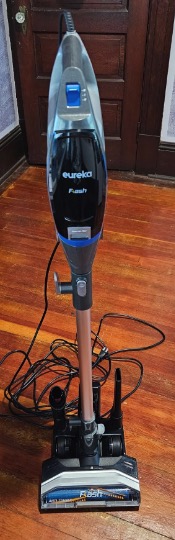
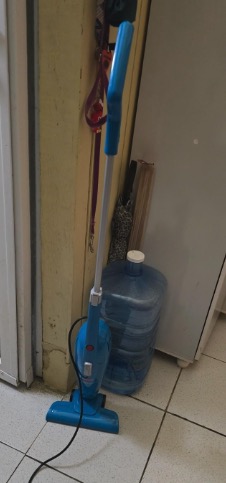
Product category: items_vacuum
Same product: no